List of Progress missions

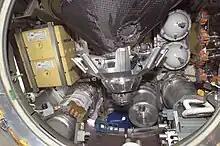
For more than three decades, over 167 Progress robot spacecraft have provided logistical support to the Soviet/Russian space program in low Earth orbit.

This is a list of missions conducted by Progress automated spacecraft. Progress is an uncrewed Russian (previously Soviet) cargo spacecraft which has been used since 1978 to deliver supplies to Soviet space stations Salyut 6, Salyut 7, Mir, and later to the International Space Station. All launches have occurred from the Baikonur Cosmodrome.